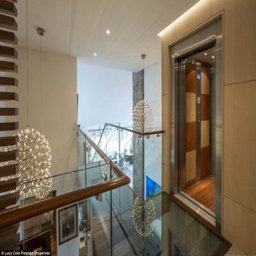
a stairway and glass bridge can be found on the top floors of the mansion